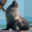
Label: seal